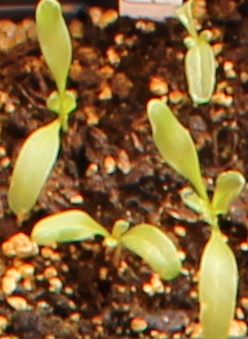
Label: Sugar beet